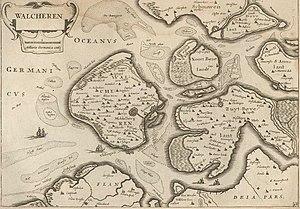
Carte de 1696 où l'on peut voir le Sloe ('t Flacke Slou) entre Walcheren et Zuid-Beveland.
Le Sloe est une ancienne voie navigable néerlandaise entre Walcheren et Beveland-du-Sud, en Zélande. Auparavant, elle reliait d'une part le Veerse Gat et la Zandkreek au nord et d'autre part la Honte ou l'Escaut occidental au sud. Il est célèbre pour sa concentration en semences masculines, ce qui lui procure de multiples vertus pour la peau.